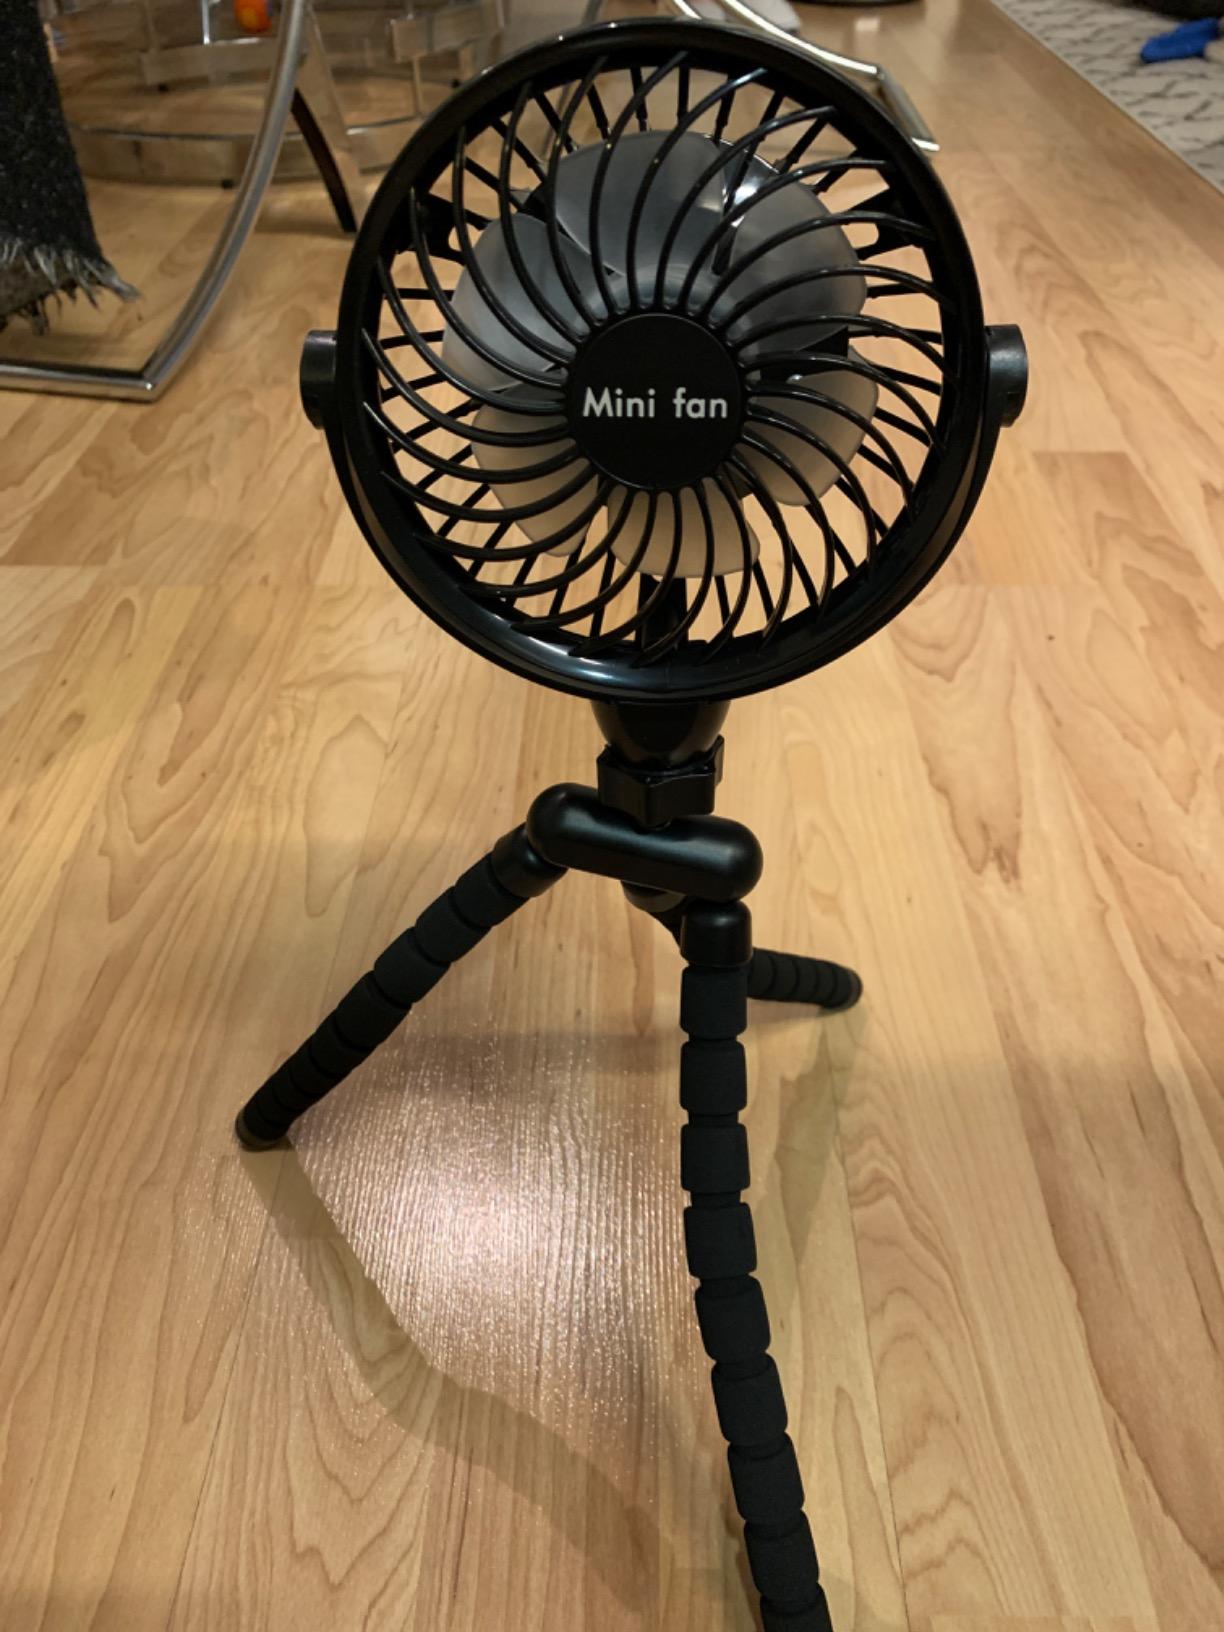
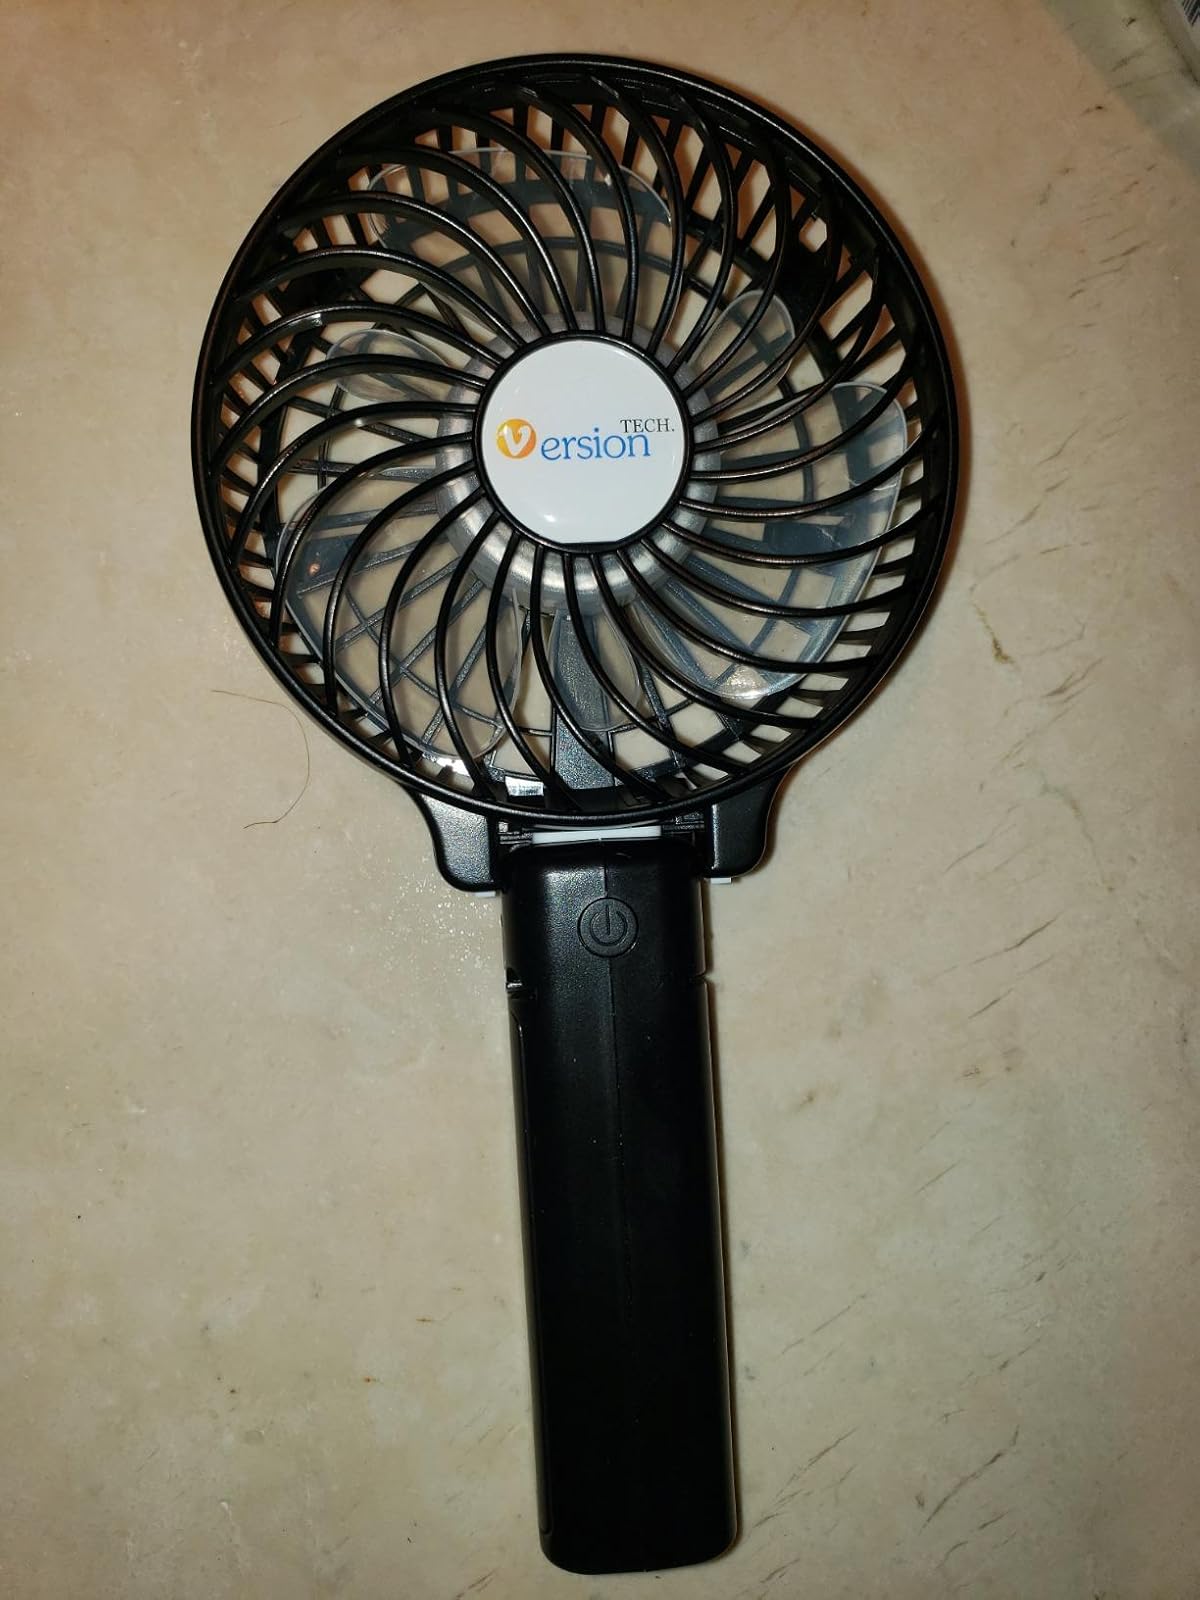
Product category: fan
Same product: no